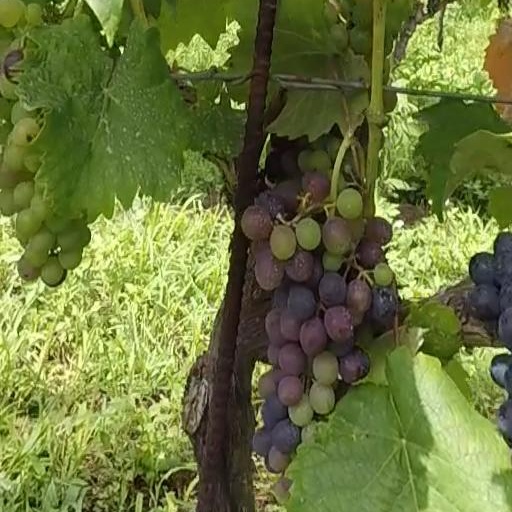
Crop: grape